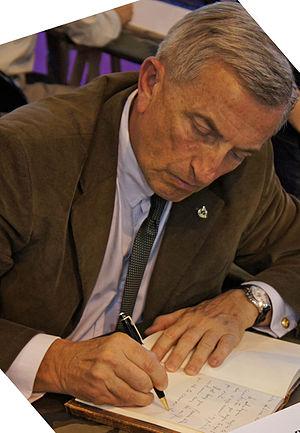
Ecrivain et général Vincent Desportes salon du livre 2012.
Vincent Desportes, né le 24 février 1953 à Rennes, est un général de division de la 2ᵉ section de l'armée de terre française.